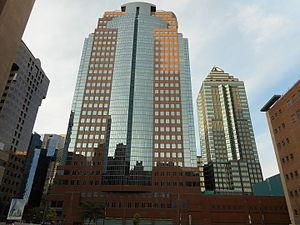
Édifices vus de la rue Metcalfe, à Montréal. À gauche
Bell Média Radio est le plus grand diffuseur radio au Canada, avec plus de 100 stations radios autorisées. Bell Média détient exactement 106 stations de radio autorisées dans plus de 50 marchés à travers le Canada. On y retrouve, entre autres, Rouge FM, Énergie, CHUM FM à Toronto et TSN Radio. Des stations radiophoniques internationales telles que Virgin Radio et NRJ font aussi partie de ce même groupe.